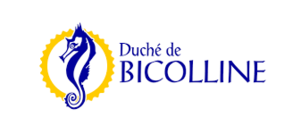
Logo de l'organisation du Duché de Bicolline à Saint-Mathieu-du-Parc
Le Duché de Bicolline est un domaine de 140 ha presque entièrement consacré au jeu de rôle grandeur nature et à son univers médiéval fantastique. Il a été fondé en 1994, cependant la première « Grande Bataille » officiel a eu lieu en 1996. Il est situé à Saint-Mathieu-du-Parc, près de Shawinigan, au Québec. Sa raison d'être principale est l'immersion médiévale fantastique.